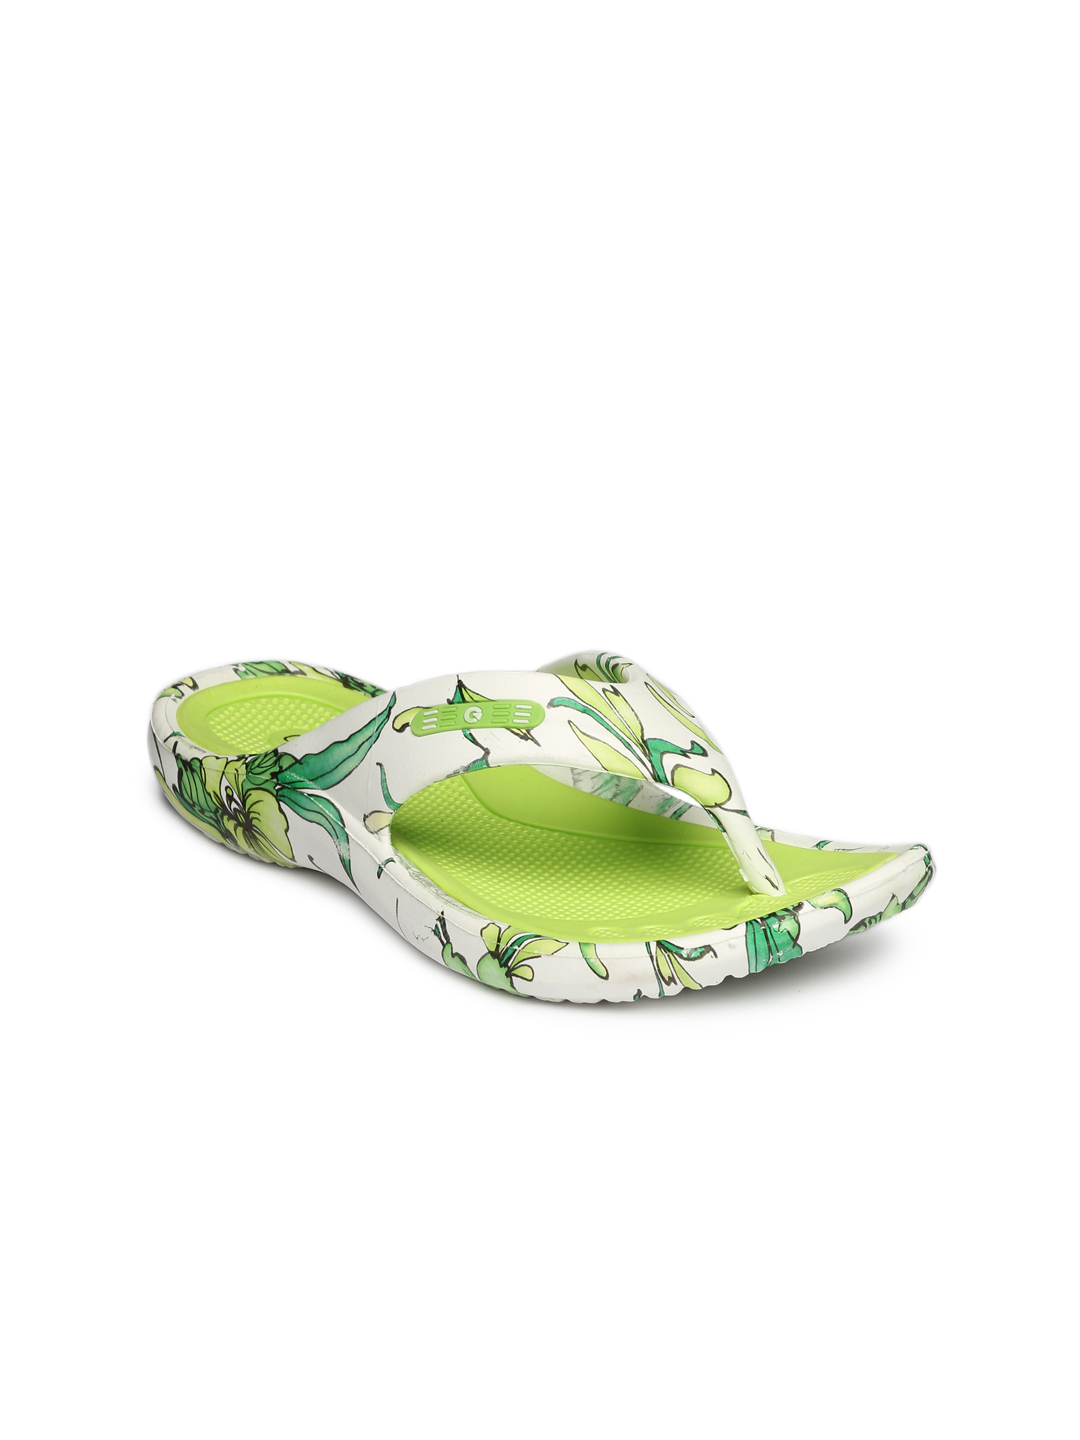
Globalite Women White Vita Flip Flops
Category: Footwear / Flip Flops / Flip Flops
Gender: Women
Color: White
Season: Spring 2013
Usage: Casual